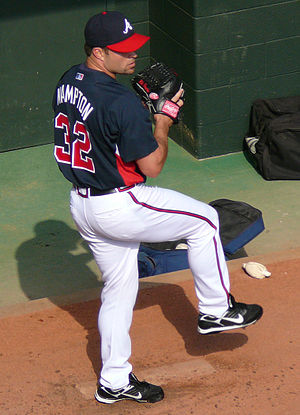
Mike Hampton
Michael William Hampton er professionel baseballspiller.